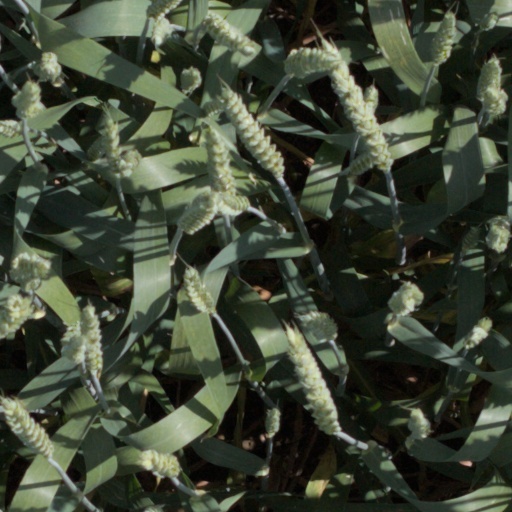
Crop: wheat